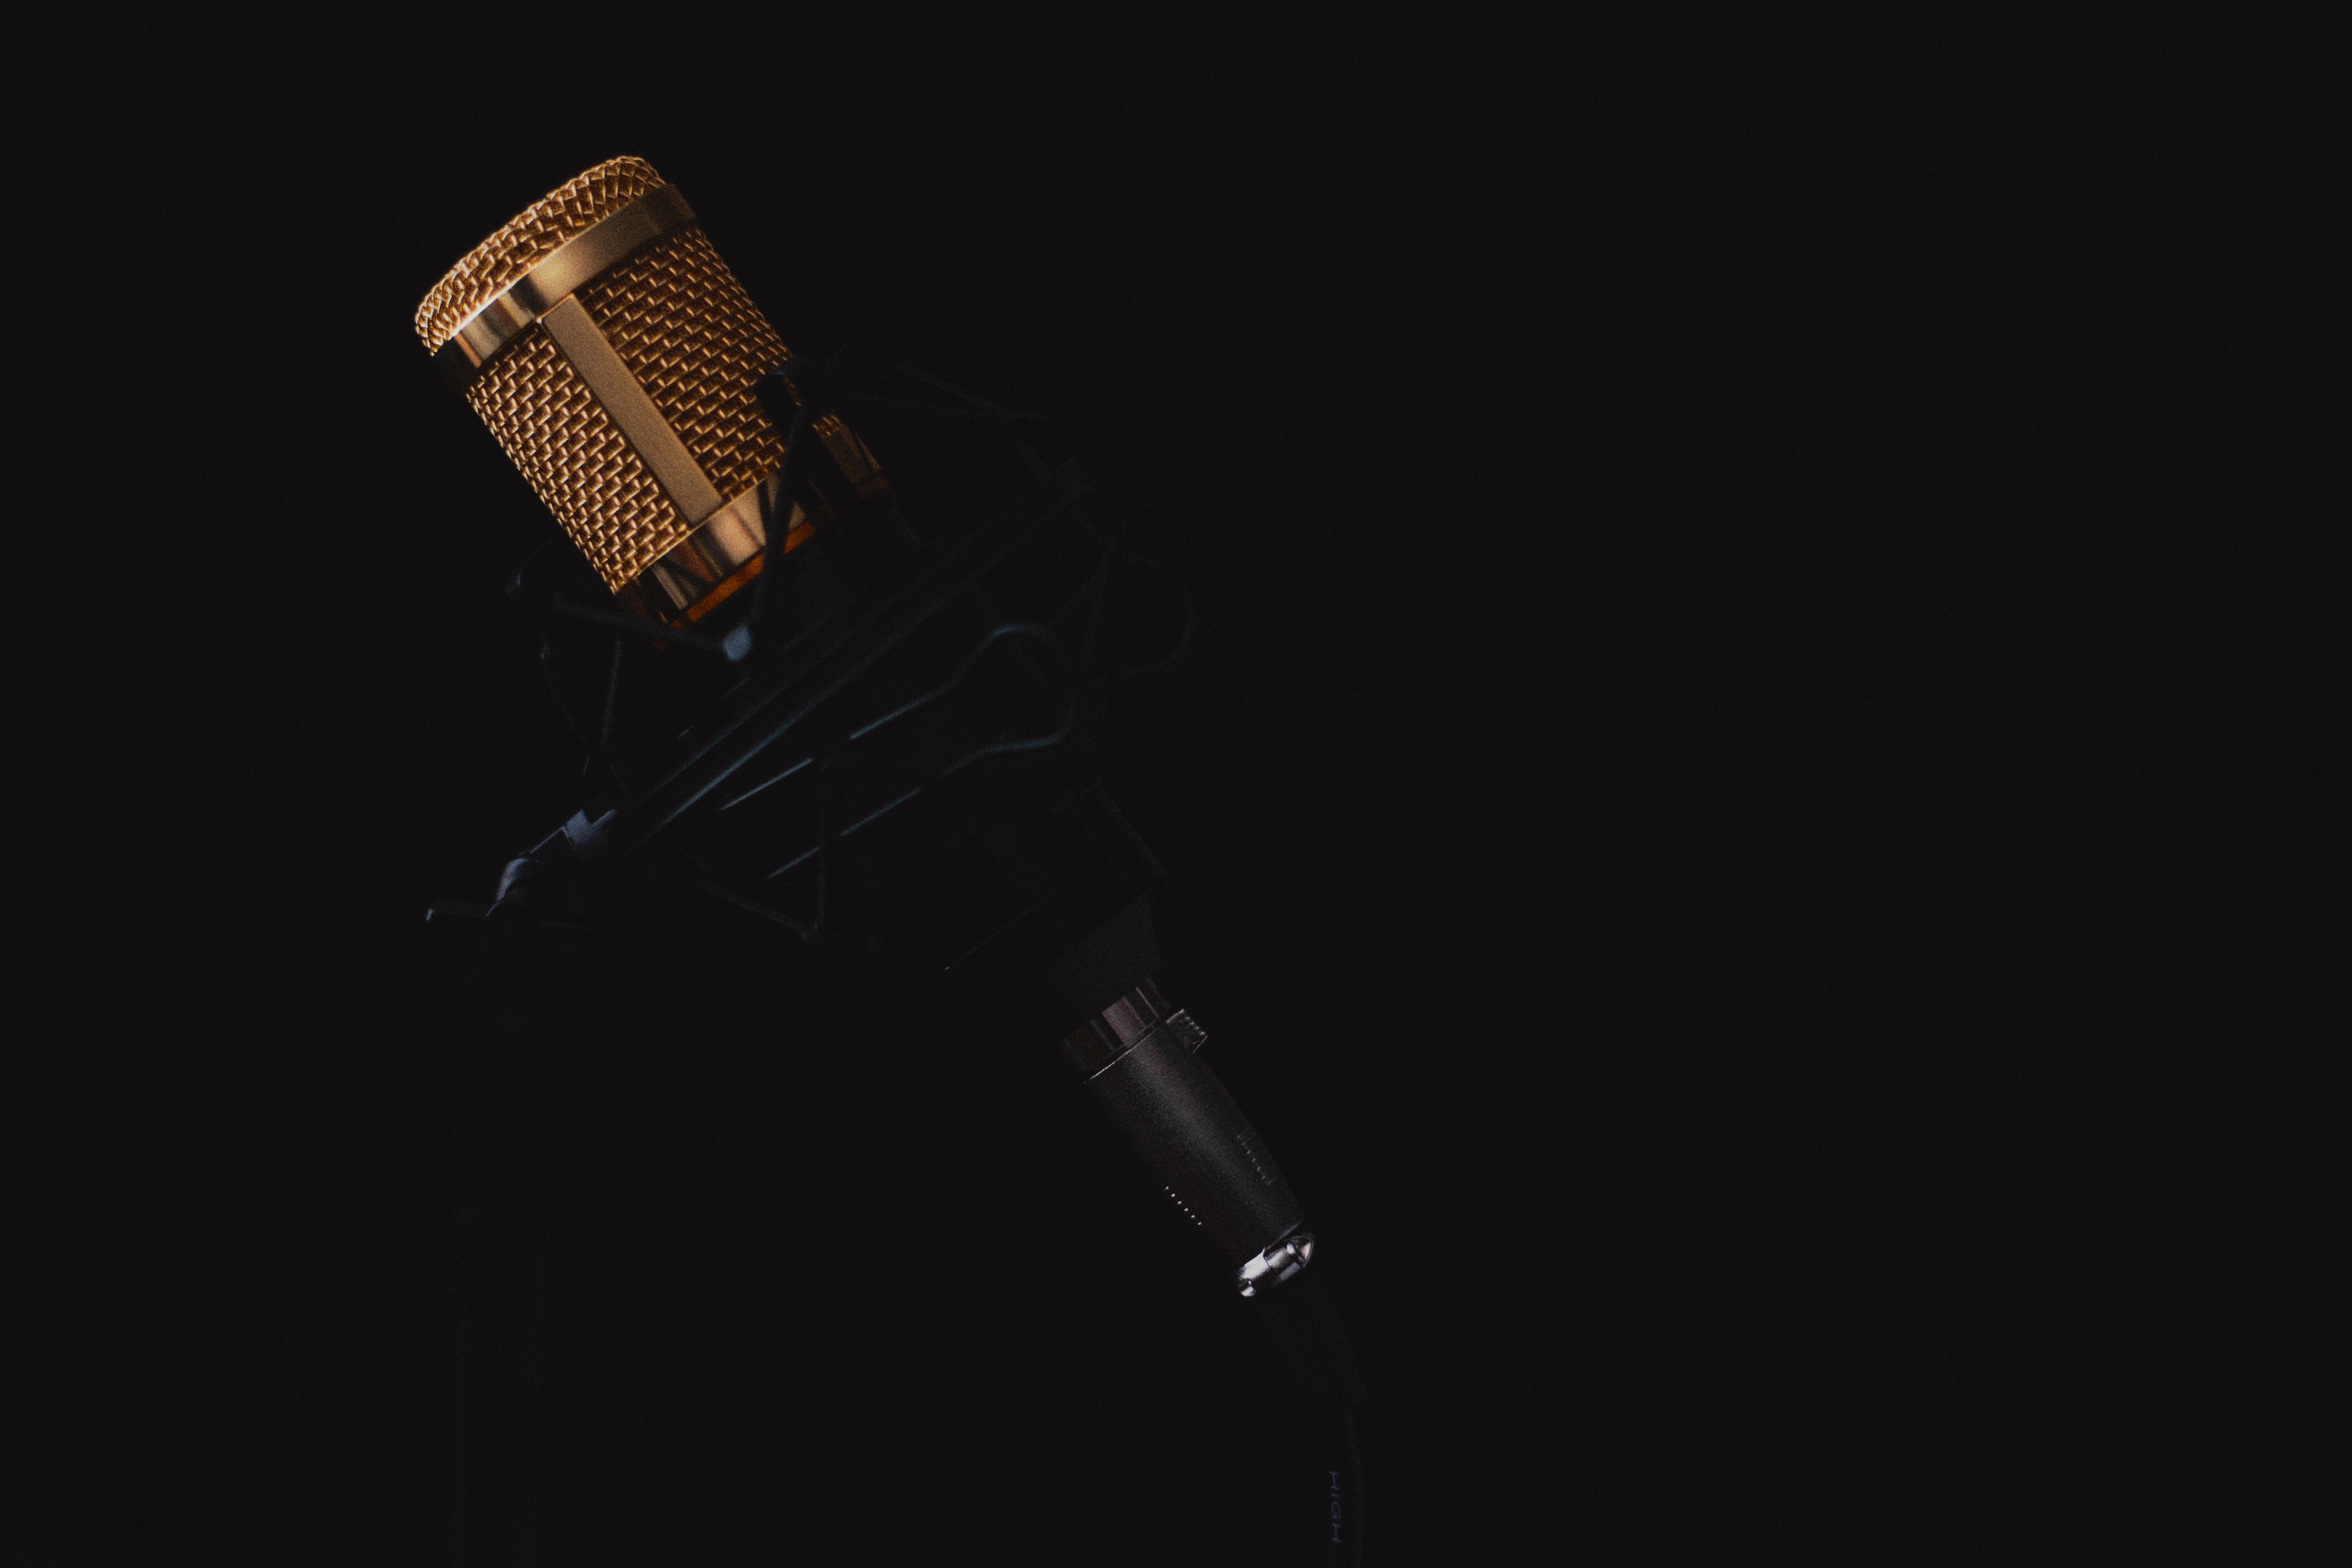
record, music, light, technology, microphone, darkness, street light, black, lighting, audio, light fixture